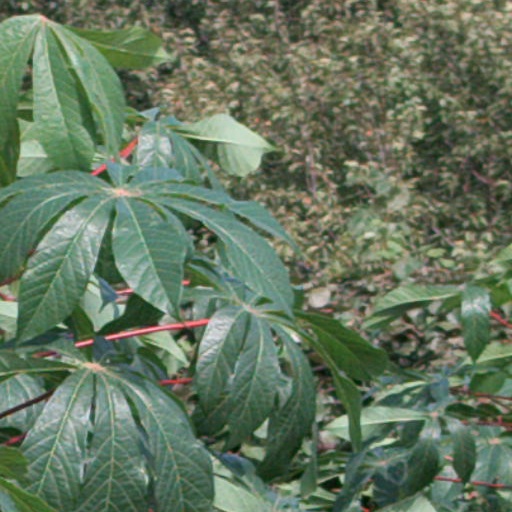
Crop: cassava